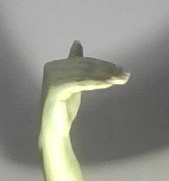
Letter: khaa